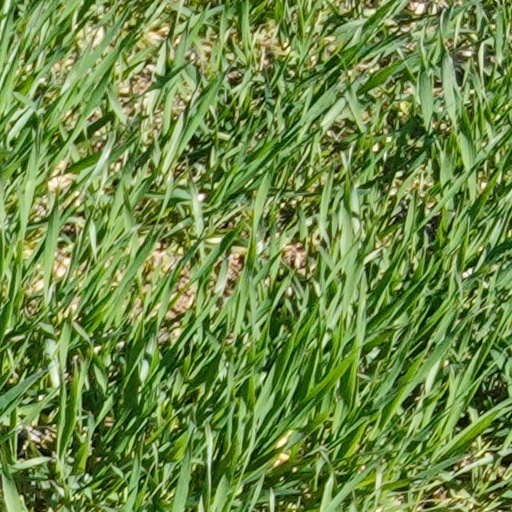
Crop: wheat